Tine Baun

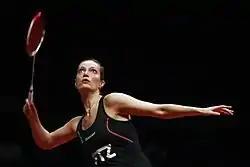
Tine Baun in 2013

Tine Baun (née Rasmussen; born 21 July 1979) is a Danish former badminton player. Most notably, she won the All England Open Badminton Championships women's singles title three times in 2008, 2010, and 2013 – the last of these being her final tournament before retirement.